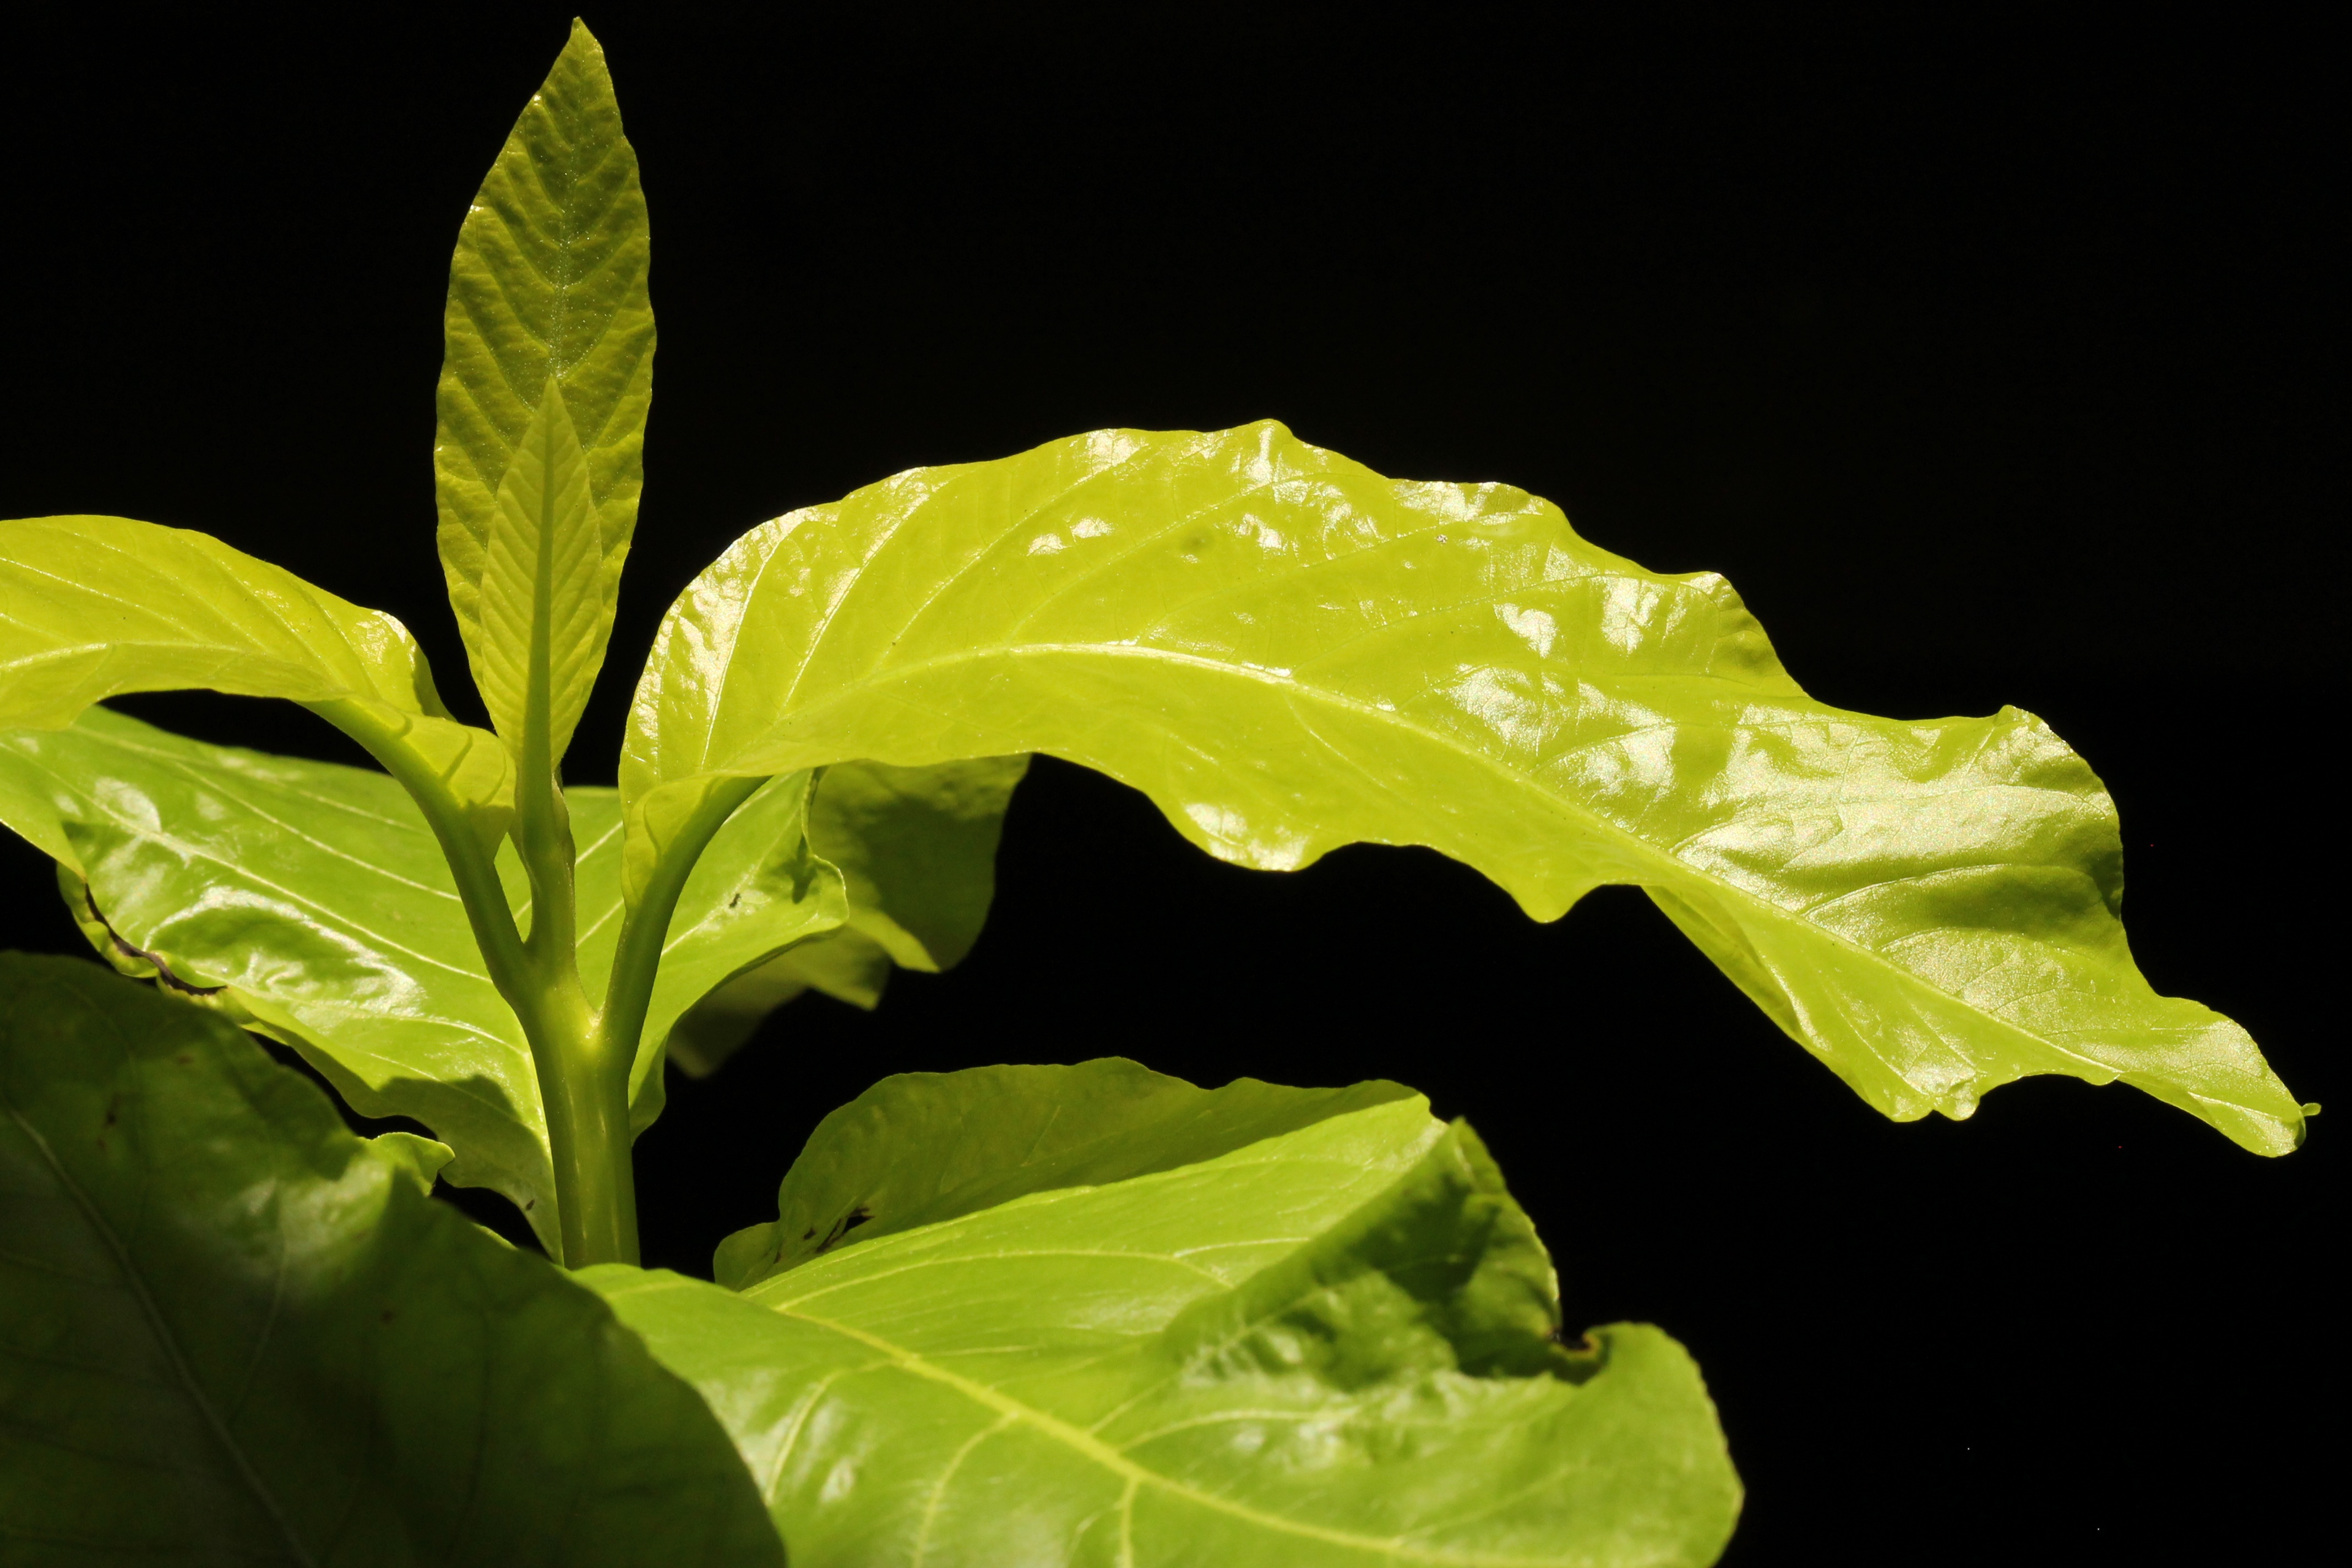
tree, nature, plant, leaf, flower, food, green, produce, vegetable, yellow, flora, by nature, the night, autumn leaves, arum, macro photography, flowering plant, maidenhair tree, plant stem, land plant